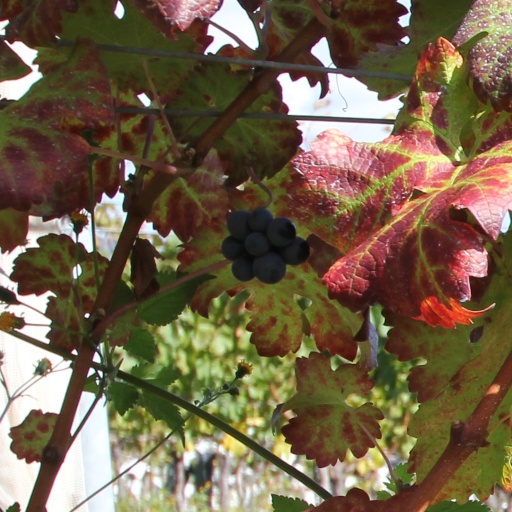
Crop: grape